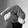
ASL letter: Q